Eugenics

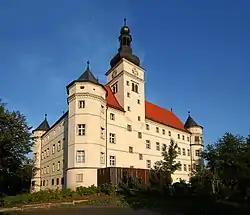
Schloss Hartheim, a former center for Nazi Germany's Aktion T4 campaign

The term "eugenics" and its modern field of study were first formulated by Francis Galton in 1883, directly drawing on the recent work delineating natural selection by his half-cousin Charles Darwin. He published his observations and conclusions chiefly in his influential book "Inquiries into Human Faculty and Its Development". Galton himself defined it as "the study of all agencies under human control which can improve or impair the racial quality of future generations". The first to systematically apply Darwinism theory to human relations, Galton believed that various desirable human qualities were also hereditary ones, although Darwin strongly disagreed with this elaboration of his theory.